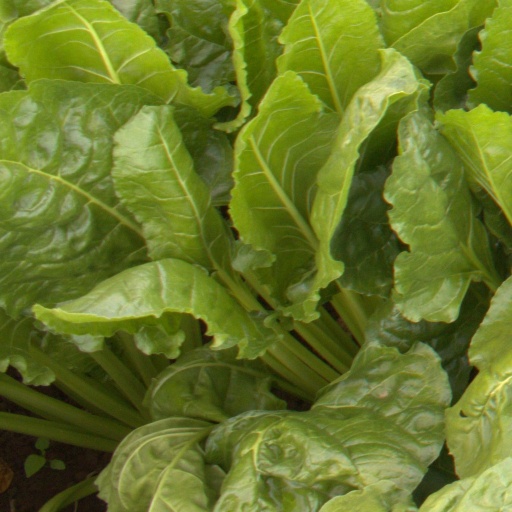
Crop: sugar beet